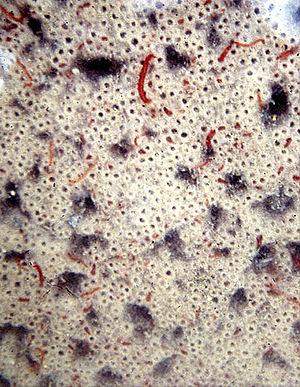
Les Chironomidae forment une famille de diptères nématocères, qui se divise en onze sous-familles, plus de 5 000 espèces décrites dont 700 rien qu'en Amérique du Nord. Les chironomidés représentent une des plus importantes familles de diptères.
L'Aa est un fleuve côtier français du nord de la France, dans la région Hauts-de-France, qui se jette dans la mer du Nord, pour partie canalisé qui traverse les villes de Saint-Omer et Gravelines, et est très proche de la Manche. C'est un fleuve très connu des amateurs de mots croisés.
Sphaerotilus natans est une bactérie filamenteuse aquatique à coloration de Gram négatif.